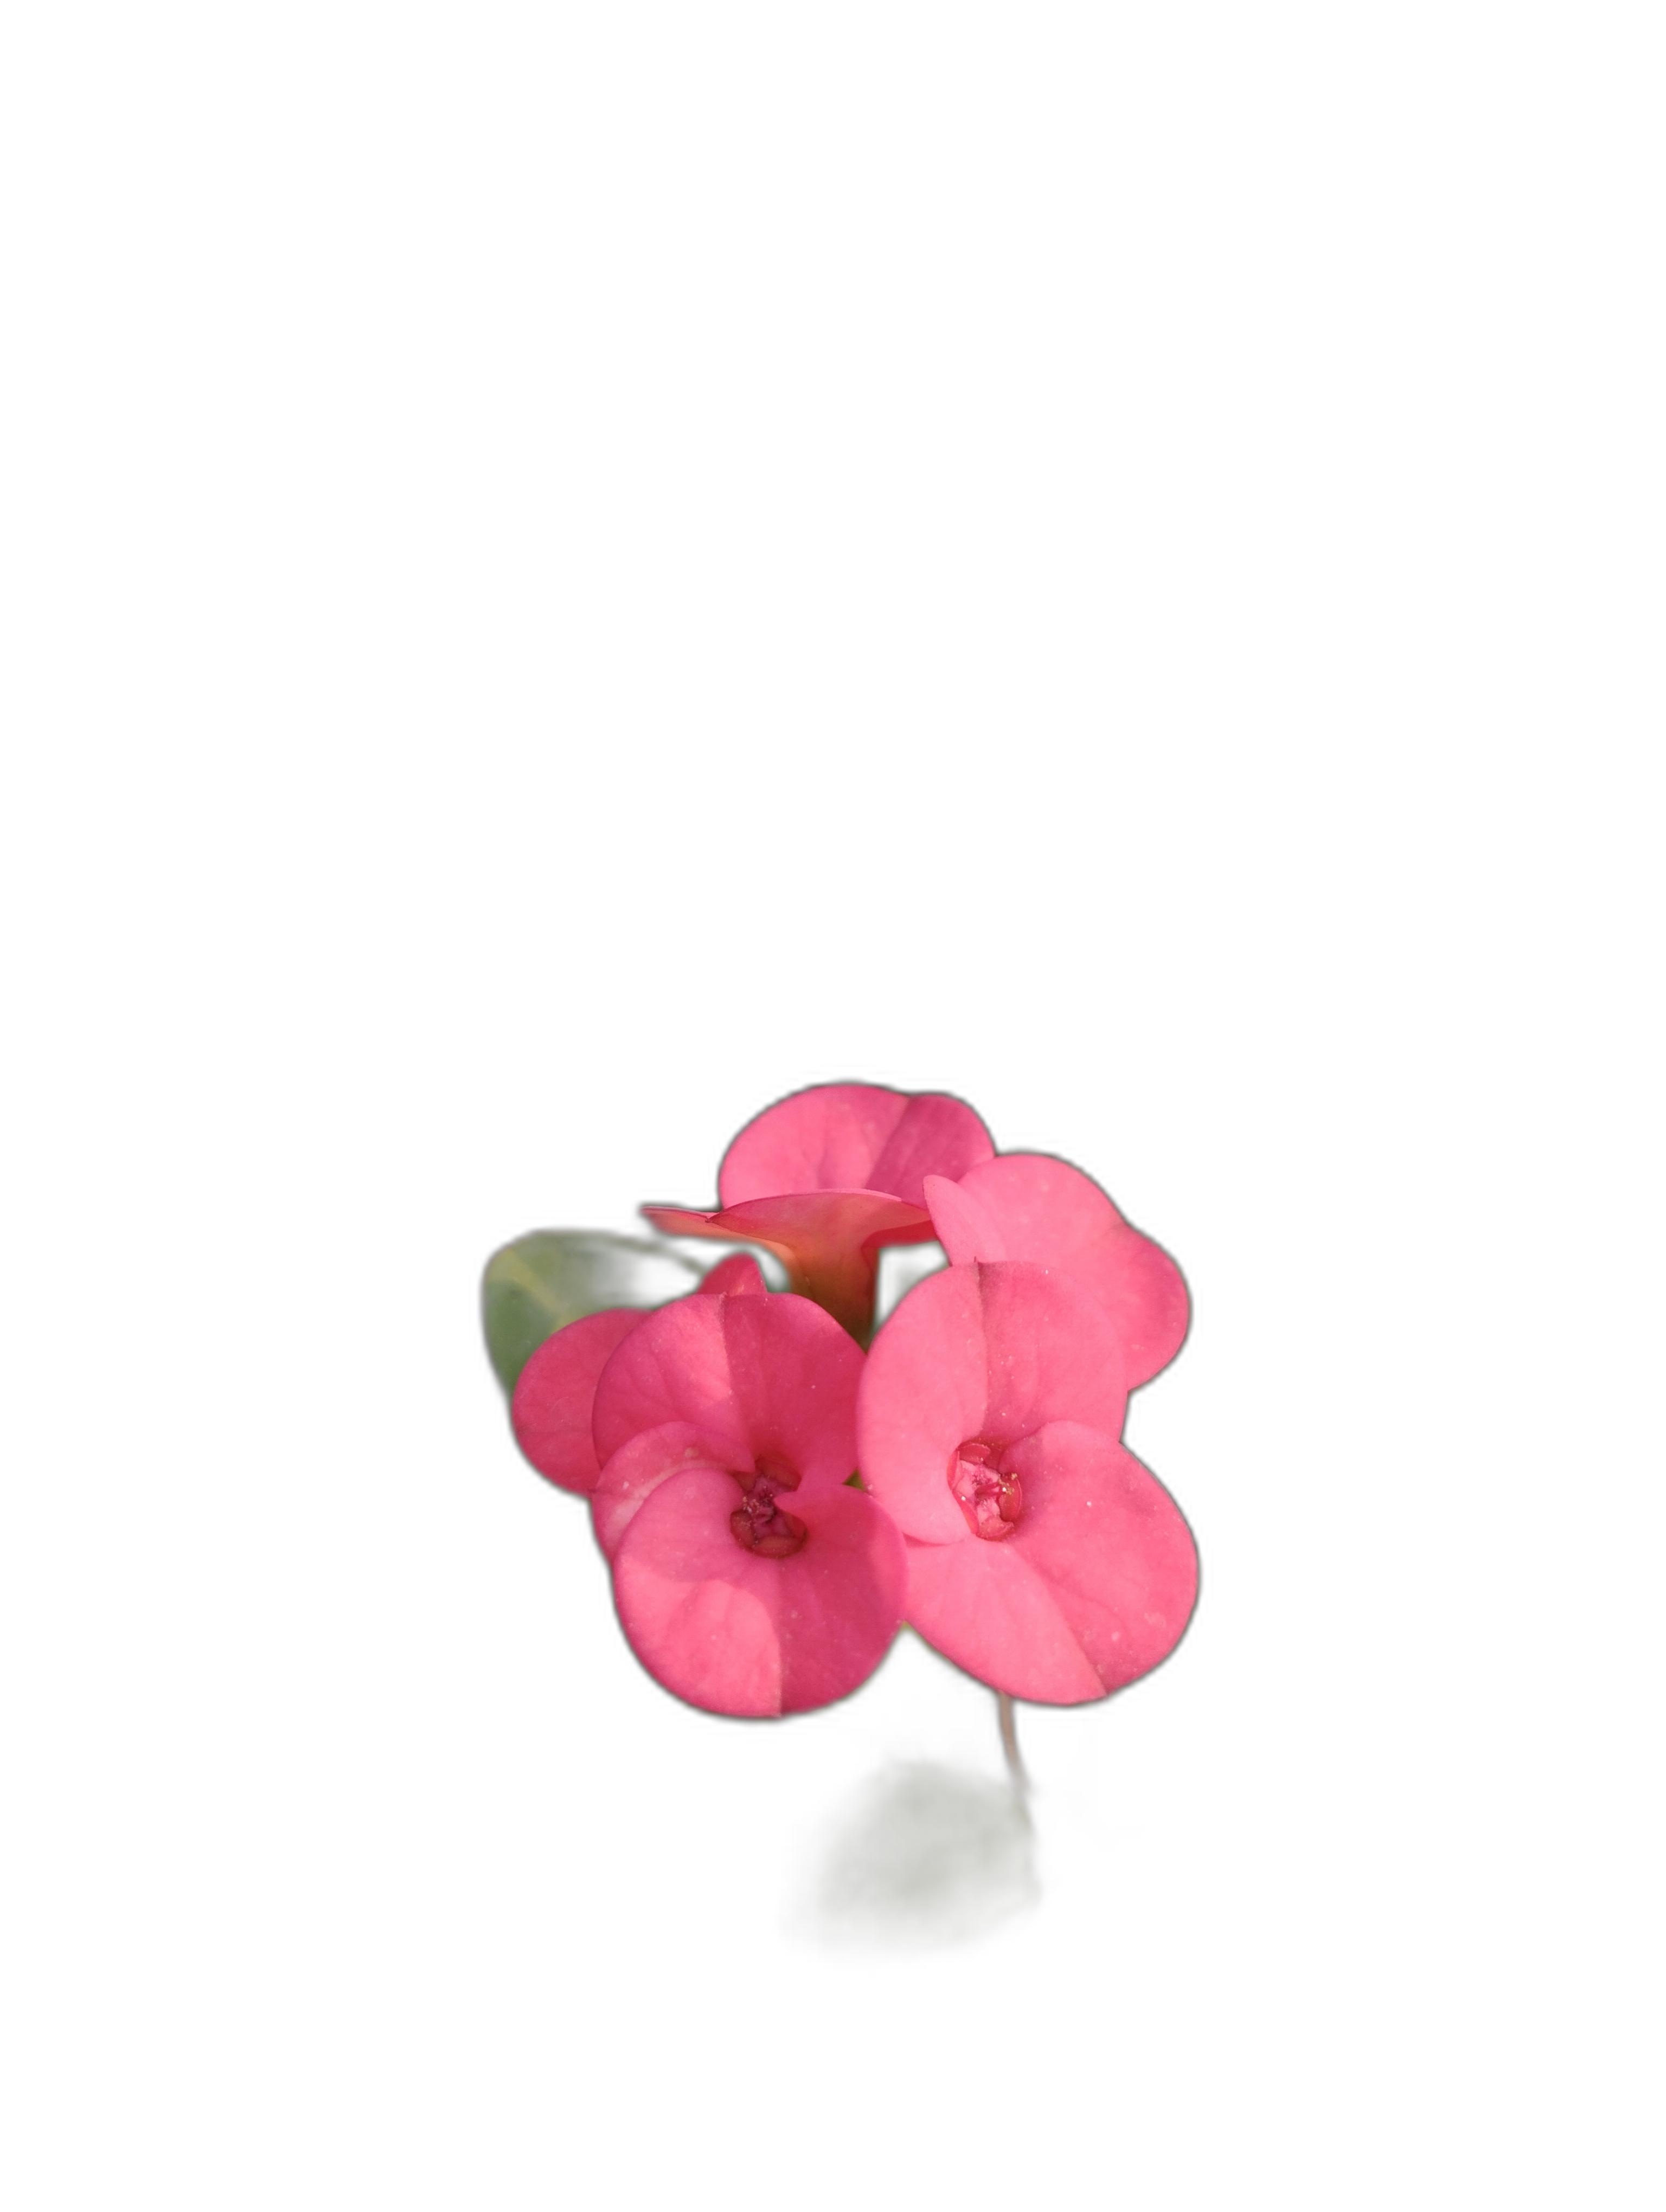
Label: Crown of thorns